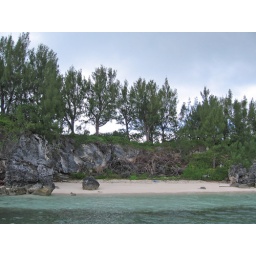
The rain cloud above this beach let loose shortly after I took this picture!